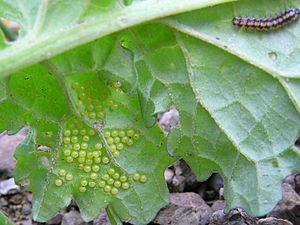
Le séneçon de Jacob ou séneçon jacobée ou Jacobée commune est une espèce de plantes herbacées, vivaces ou bisannuelles, de la famille des Asteraceae, autrefois simplement appelée « jacobée » ou « herbe de saint Jacques ». C'est une plante qui peut contenir plus d'une dizaine d'alcaloïdes pyrrolizidiniques, dont la consommation répétée peut être très toxique pour le foie d'animaux comme les chevaux ou les bovins. Malgré cela, elle est la nourriture presque exclusive de certaines chenilles d'hétérocères comme la Goutte-de-sang.